National Salt Satyagraha Memorial

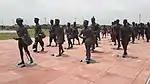
March Depiction

To the left of the main memorial there is a life sized statue of Gandhi with 78 volunteers. These statues are made of bronze. An Open Call for sculptors was made and 40 sculptors were selected from India, Austria, Bulgaria, Burma, Japan, Sri Lanka, Tibet, UK and United States. Each sculptor created two sculptures each. After the clay sculptures had been completed, molds and fiber casts were made and the sculptures were cast in silicon-bronze alloy by Studio Sukriti in Jaipur.